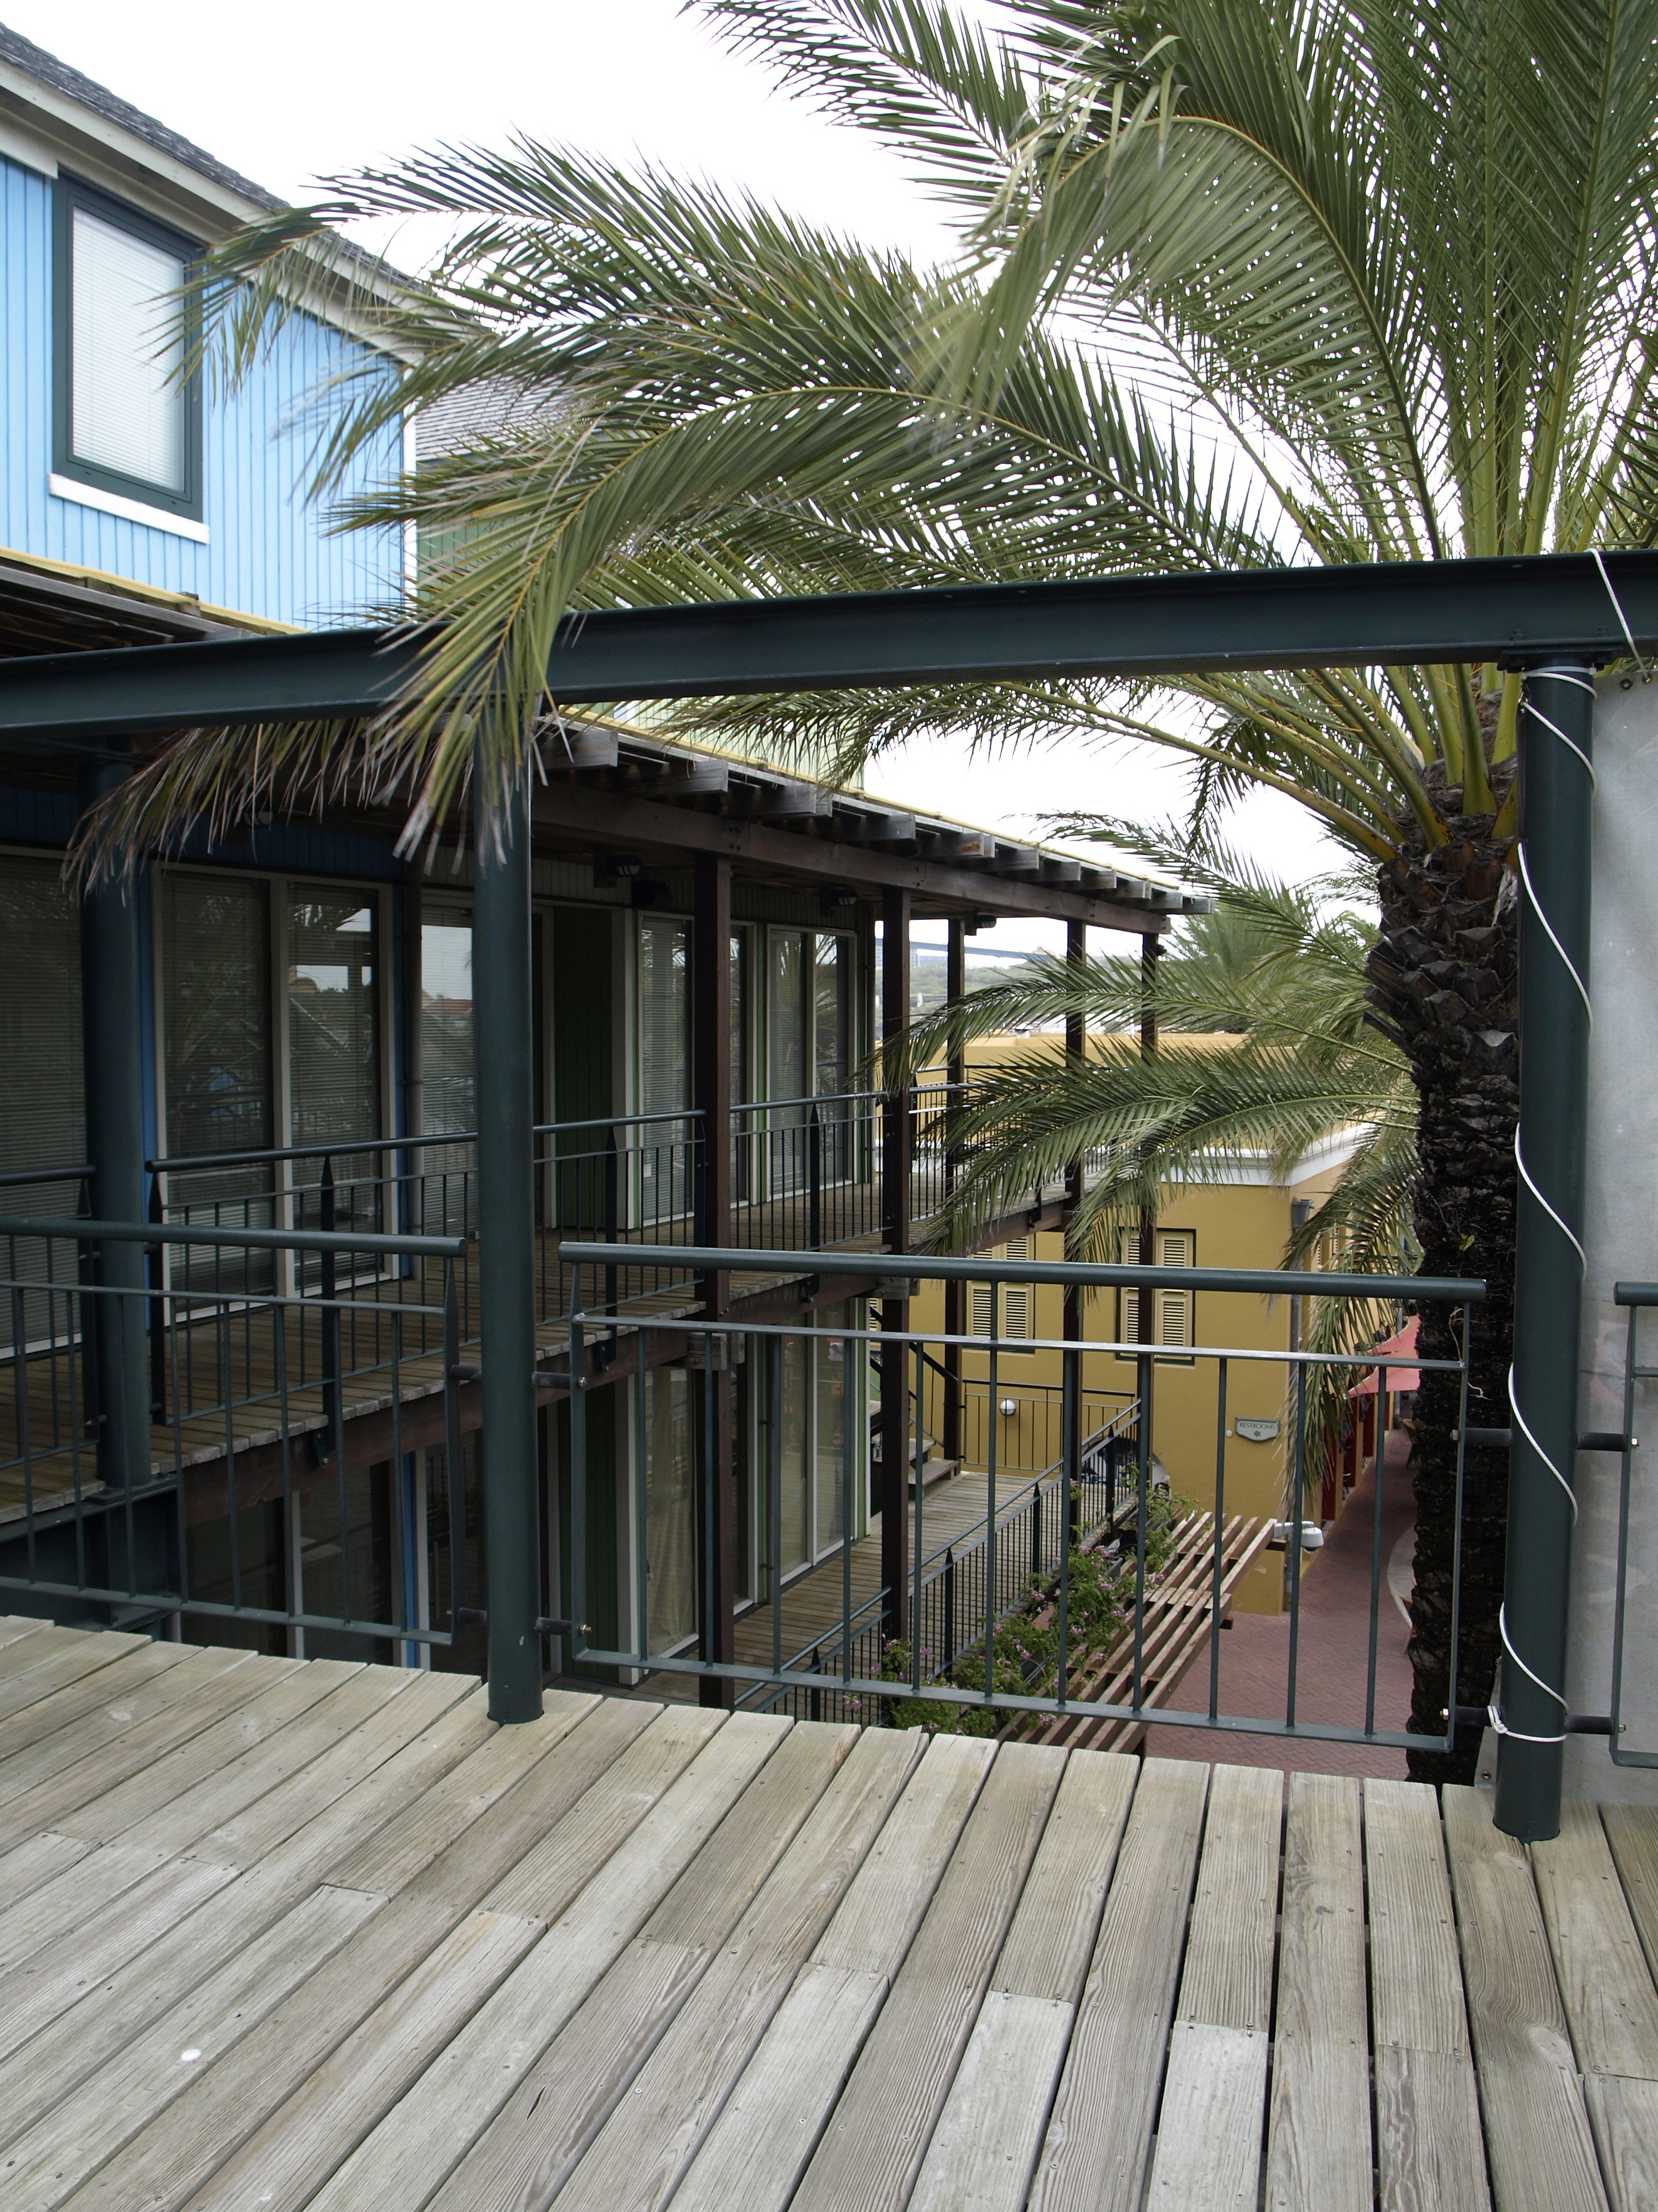
architecture, deck, wood, house, building, old, city, home, wall, porch, walkway, railing, color, facade, property, sightseeing, colorful, places of interest, capital, structures, terrace, courtyard, homes, dutch, beautiful, estate, caribbean, antilles, siding, condominium, floors, real estate, curacao, willemstad, residential area, outdoor structure, riffort